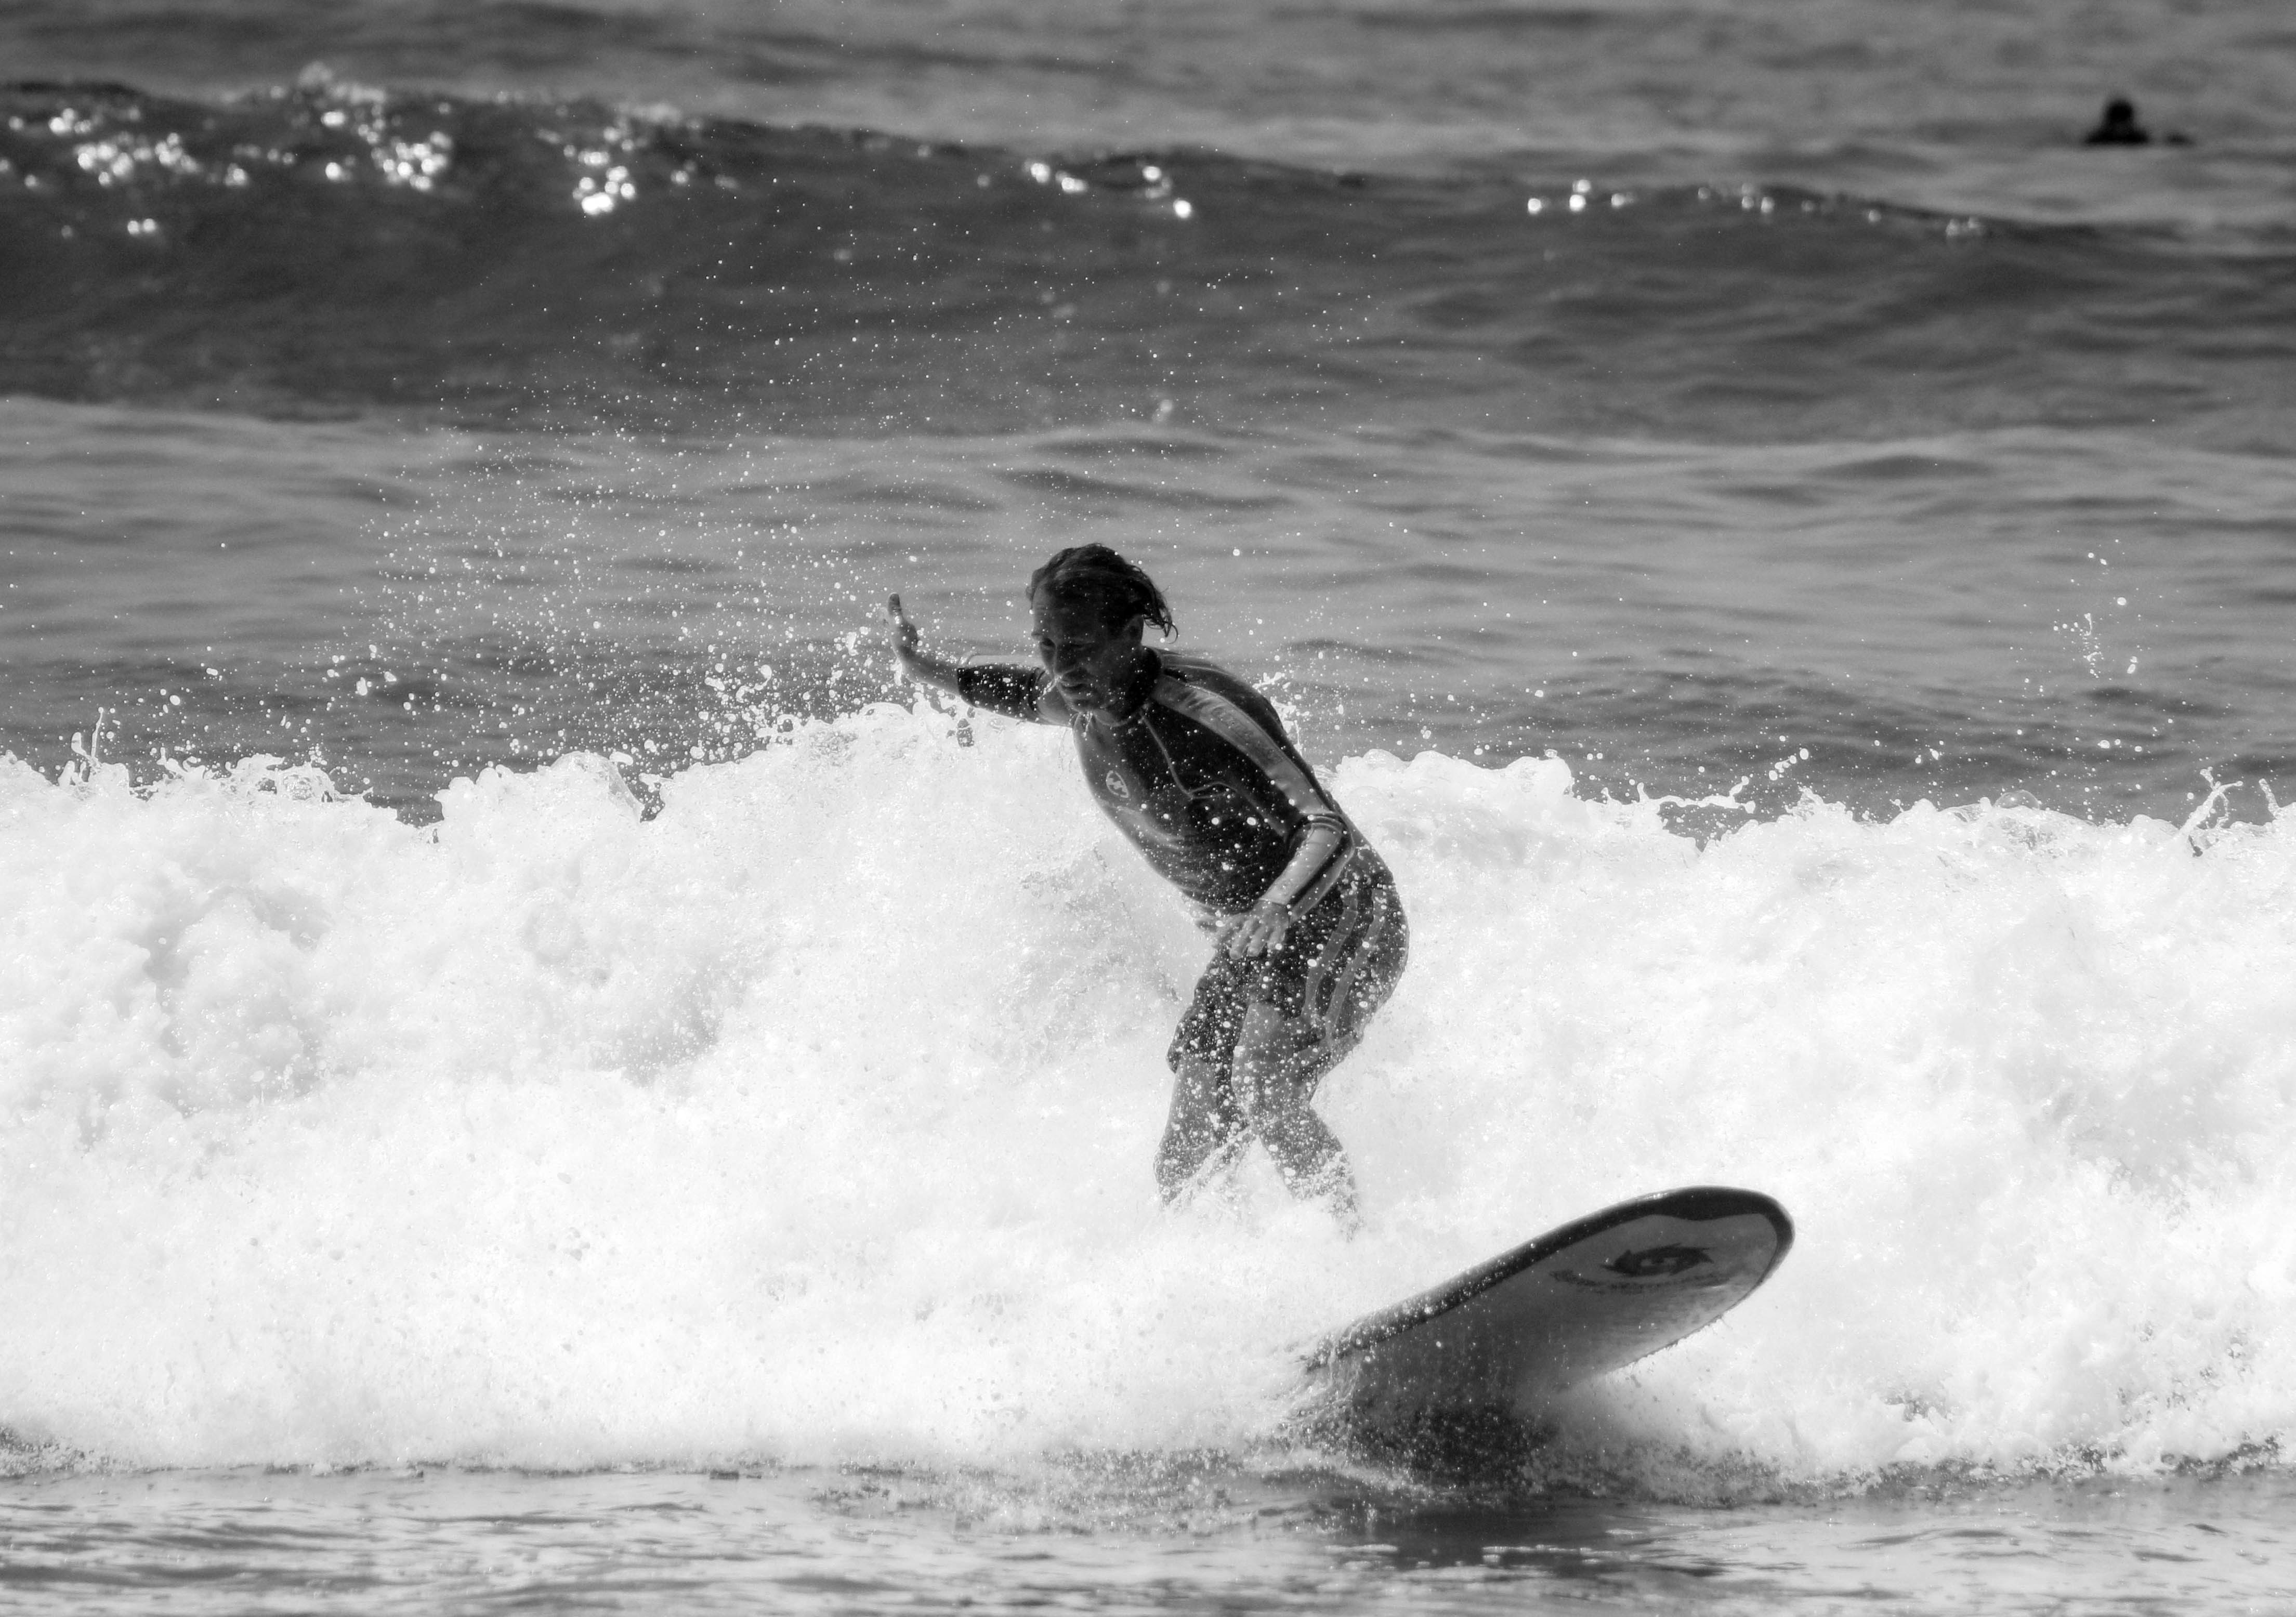
sea, coast, ocean, black and white, wave, surfing, surfboard, monochrome, extreme sport, sports, water sport, monochrome photography, wind wave, boardsport, surfing equipment and supplies, surface water sports